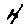
Label: 4